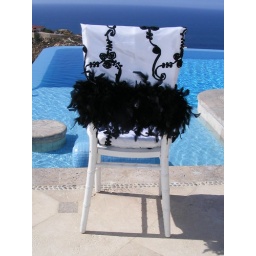
Black and white chair jacket from Linens, Things and More... in Los Cabos